Christian culture

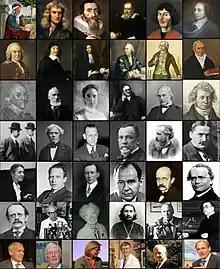
Set of pictures for a number of notable Christian scientists and Inventors.

Christian philosophy is a term to describe the fusion of various fields of philosophy with the theological doctrines of Christianity. Scholasticism, which means "that [which] belongs to the school", and was a method of learning taught by the academics (or "school people") of medieval universities c. 1100–1500. Scholasticism originally started to reconcile the philosophy of the ancient classical philosophers with medieval Christian theology. Scholasticism is not a philosophy or theology in itself but a tool and method for learning which places emphasis on dialectical reasoning.